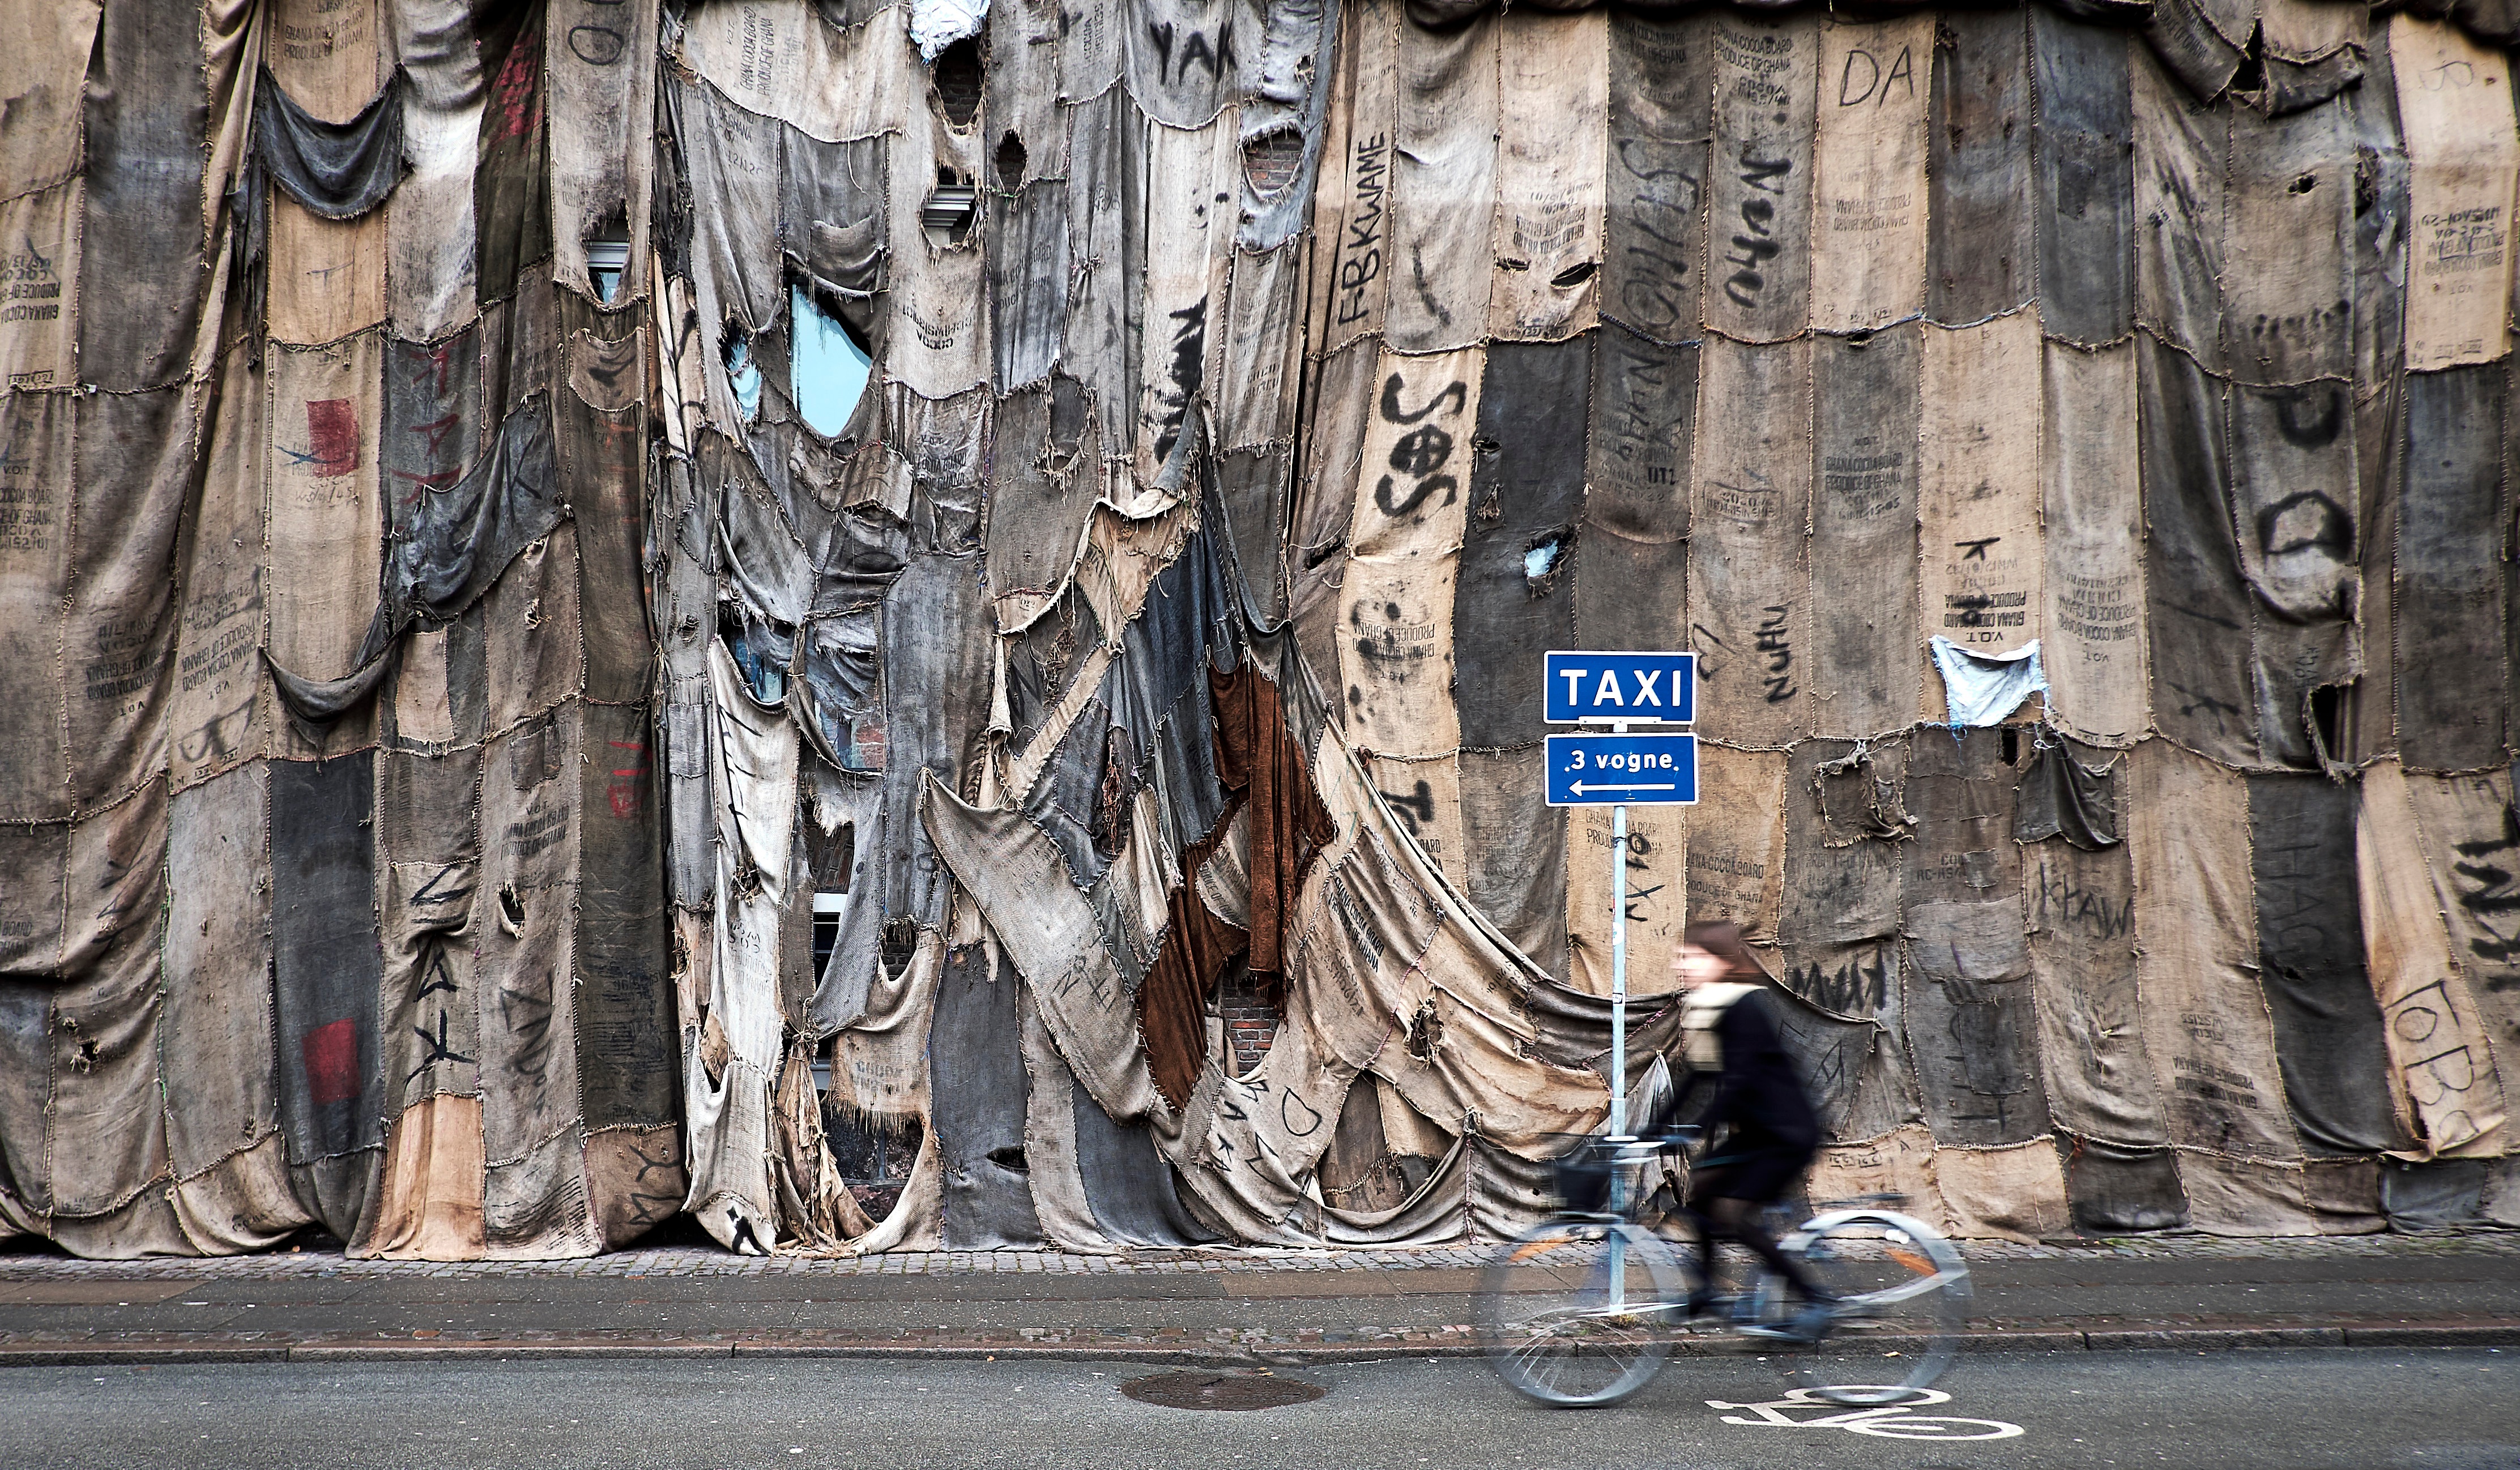
wood, road, street, wall, motion, cyclist, sign, cycle, cycling, art, temple, infrastructure, urban area